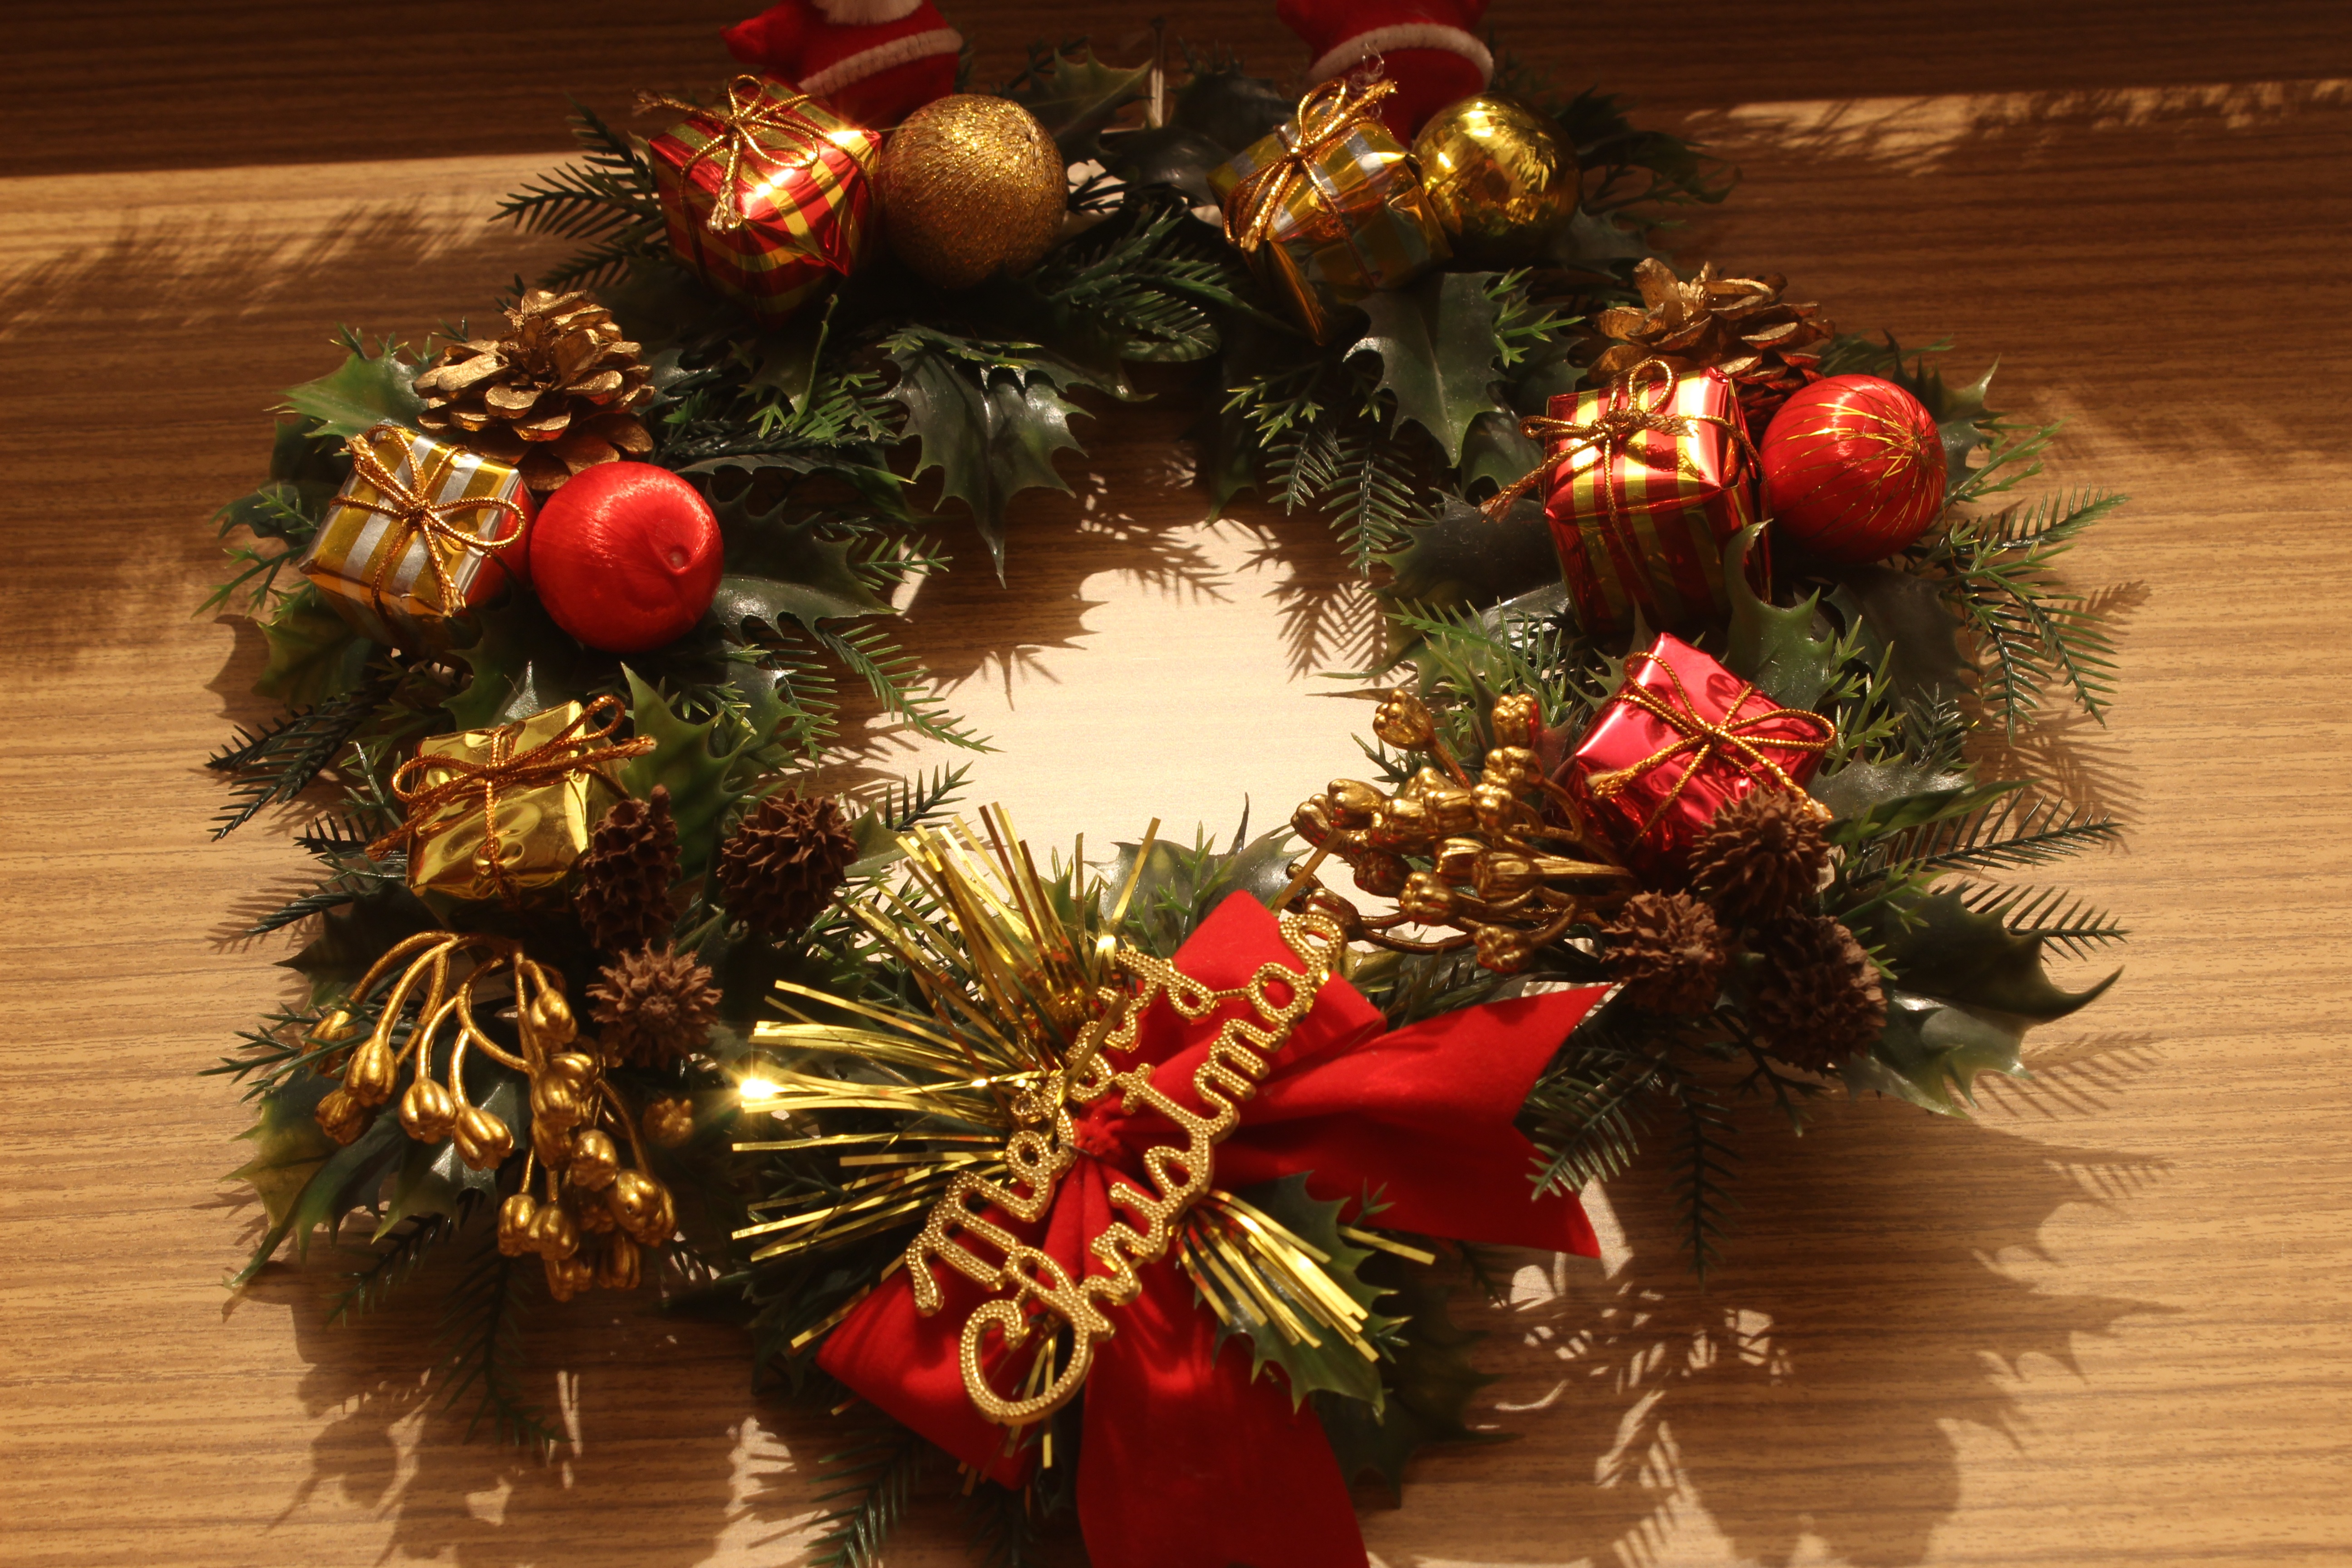
dark, christmas, decor, christmas tree, wreath, christmas decoration, floristry